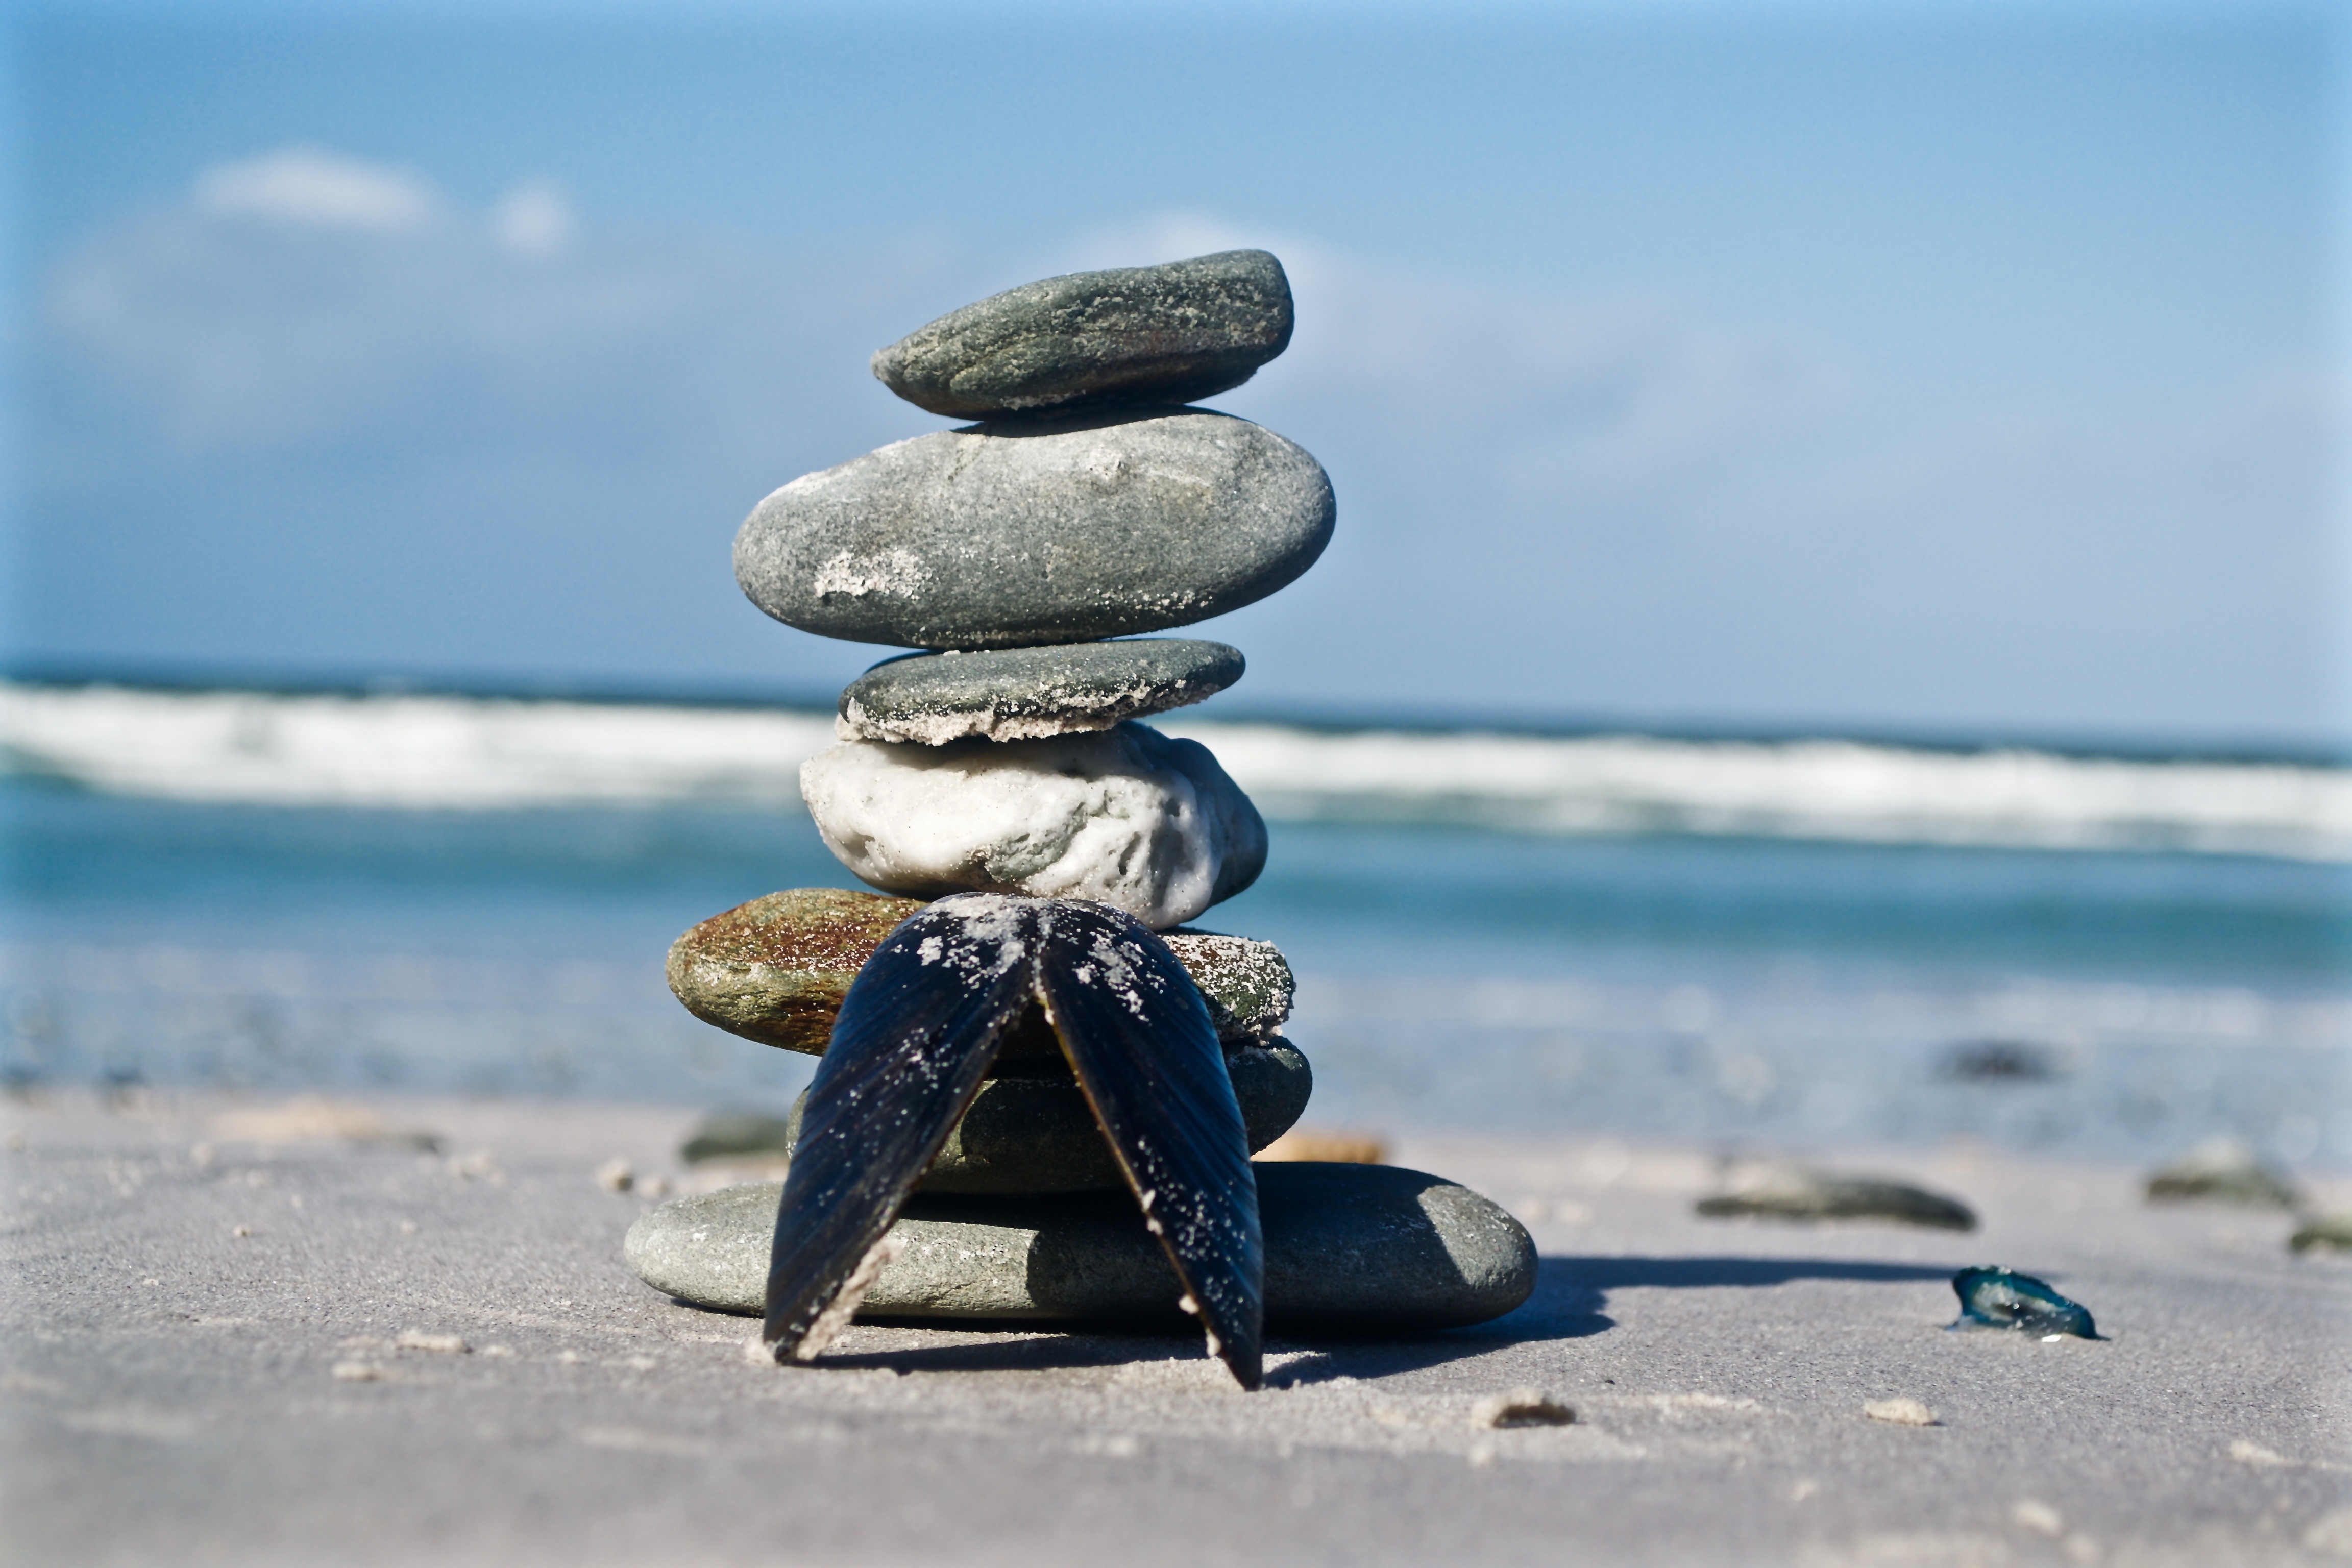
beach, sea, sand, rock, winter, statue, blue, material, sculpture